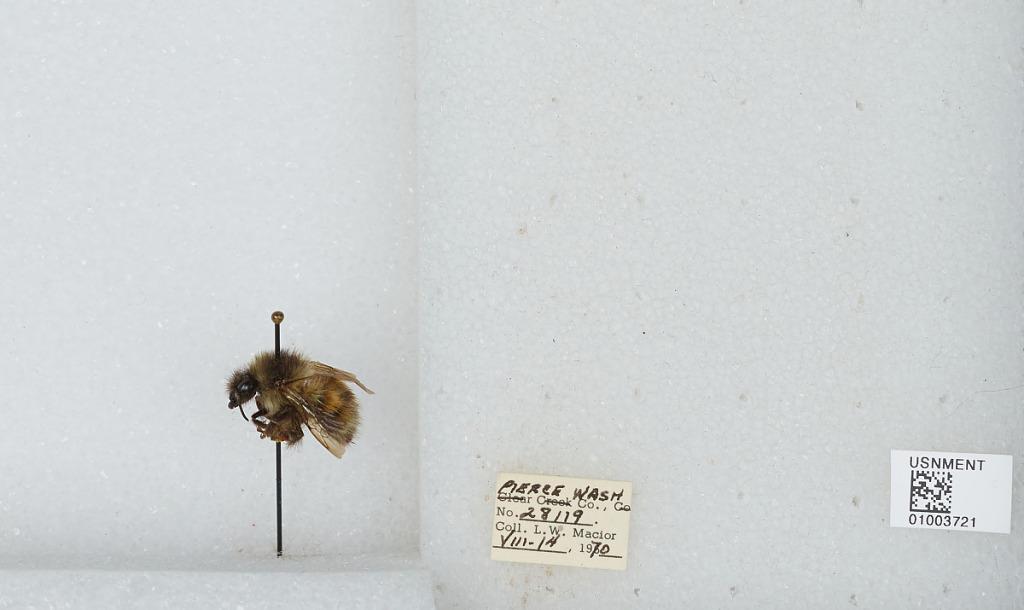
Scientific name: Bombus (Pyrobombus) melanopygus Nylander
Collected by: L. Macior
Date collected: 1970-8-14
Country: United States
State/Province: Washington
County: Pierce
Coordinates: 47.05, -122.12